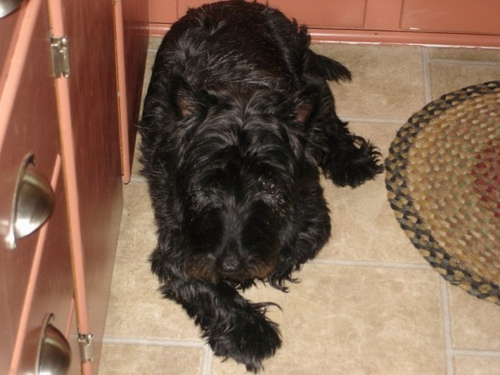
Breed: scottish terrier